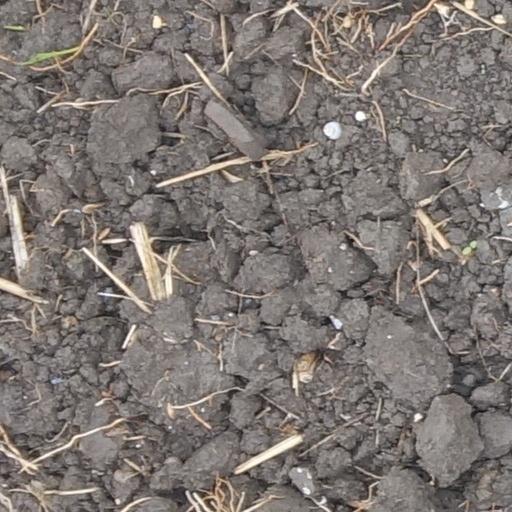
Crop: wheat